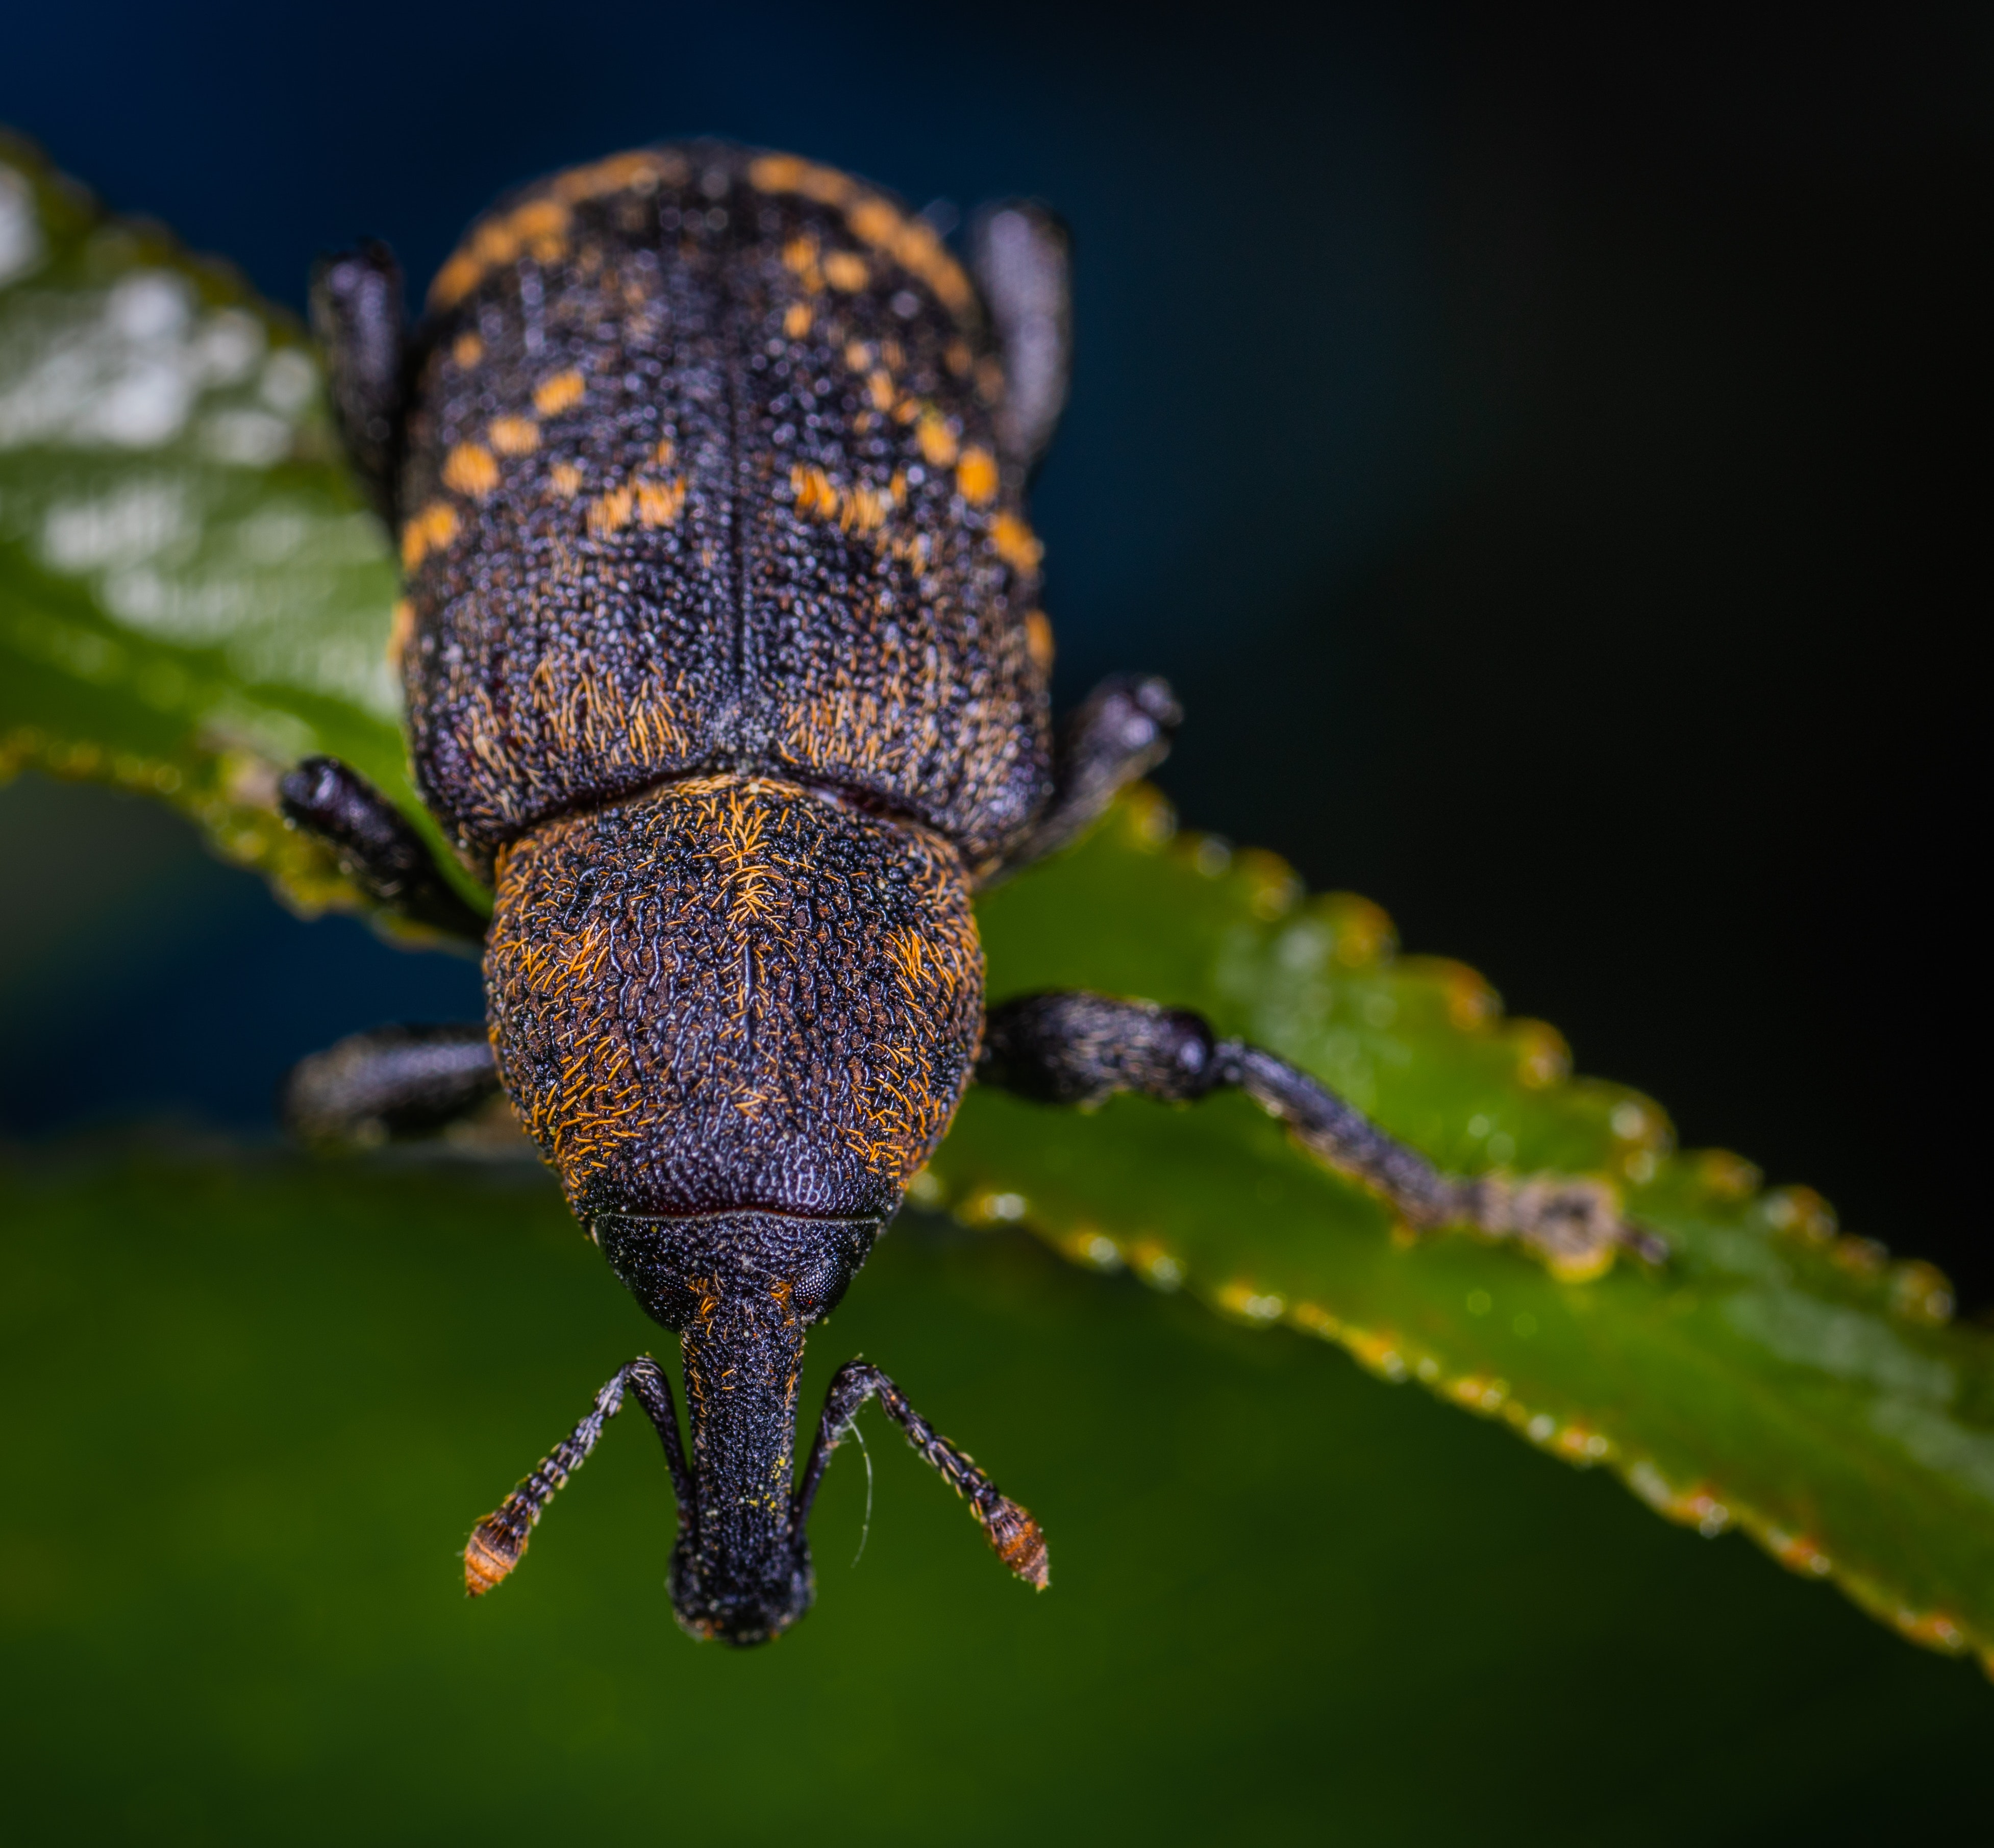
insect, weevil, beetle, invertebrate, macro photography, snout, close up, arthropod, organism, wildlife, Blister beetles, photography, longhorn beetle, pest, jewel beetles, Darkling beetles